Puck (moon)

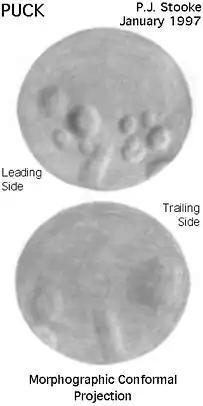

Puck is the largest inner moon of Uranus, orbiting inside the orbit of Miranda. It is intermediate in size between Portia (the second-largest inner moon) and Miranda (the smallest of the five major moons). Puck's orbit is located between the rings of Uranus and Miranda. Little is known about Puck aside from its orbit, radius of about 81 km, and geometric albedo in visible light of approximately 0.11.